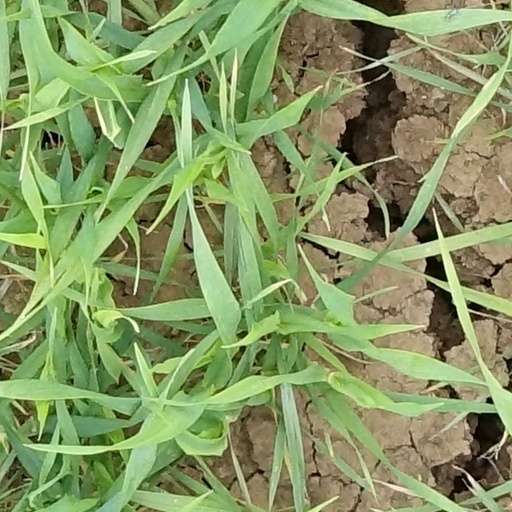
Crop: wheat